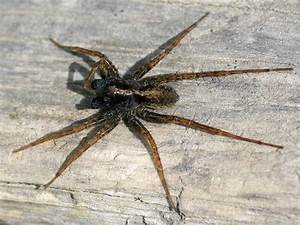
Label: spider